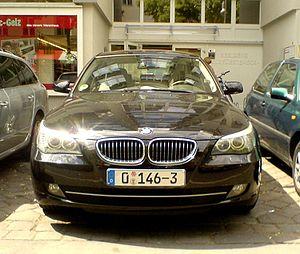
En Allemagne, les plaques d'immatriculation diplomatiques pour véhicules automobiles sont attribuées aux détenteurs de documents diplomatiques et elles diffèrent dans leur construction des plaques d'immatriculation dites ordinaires.